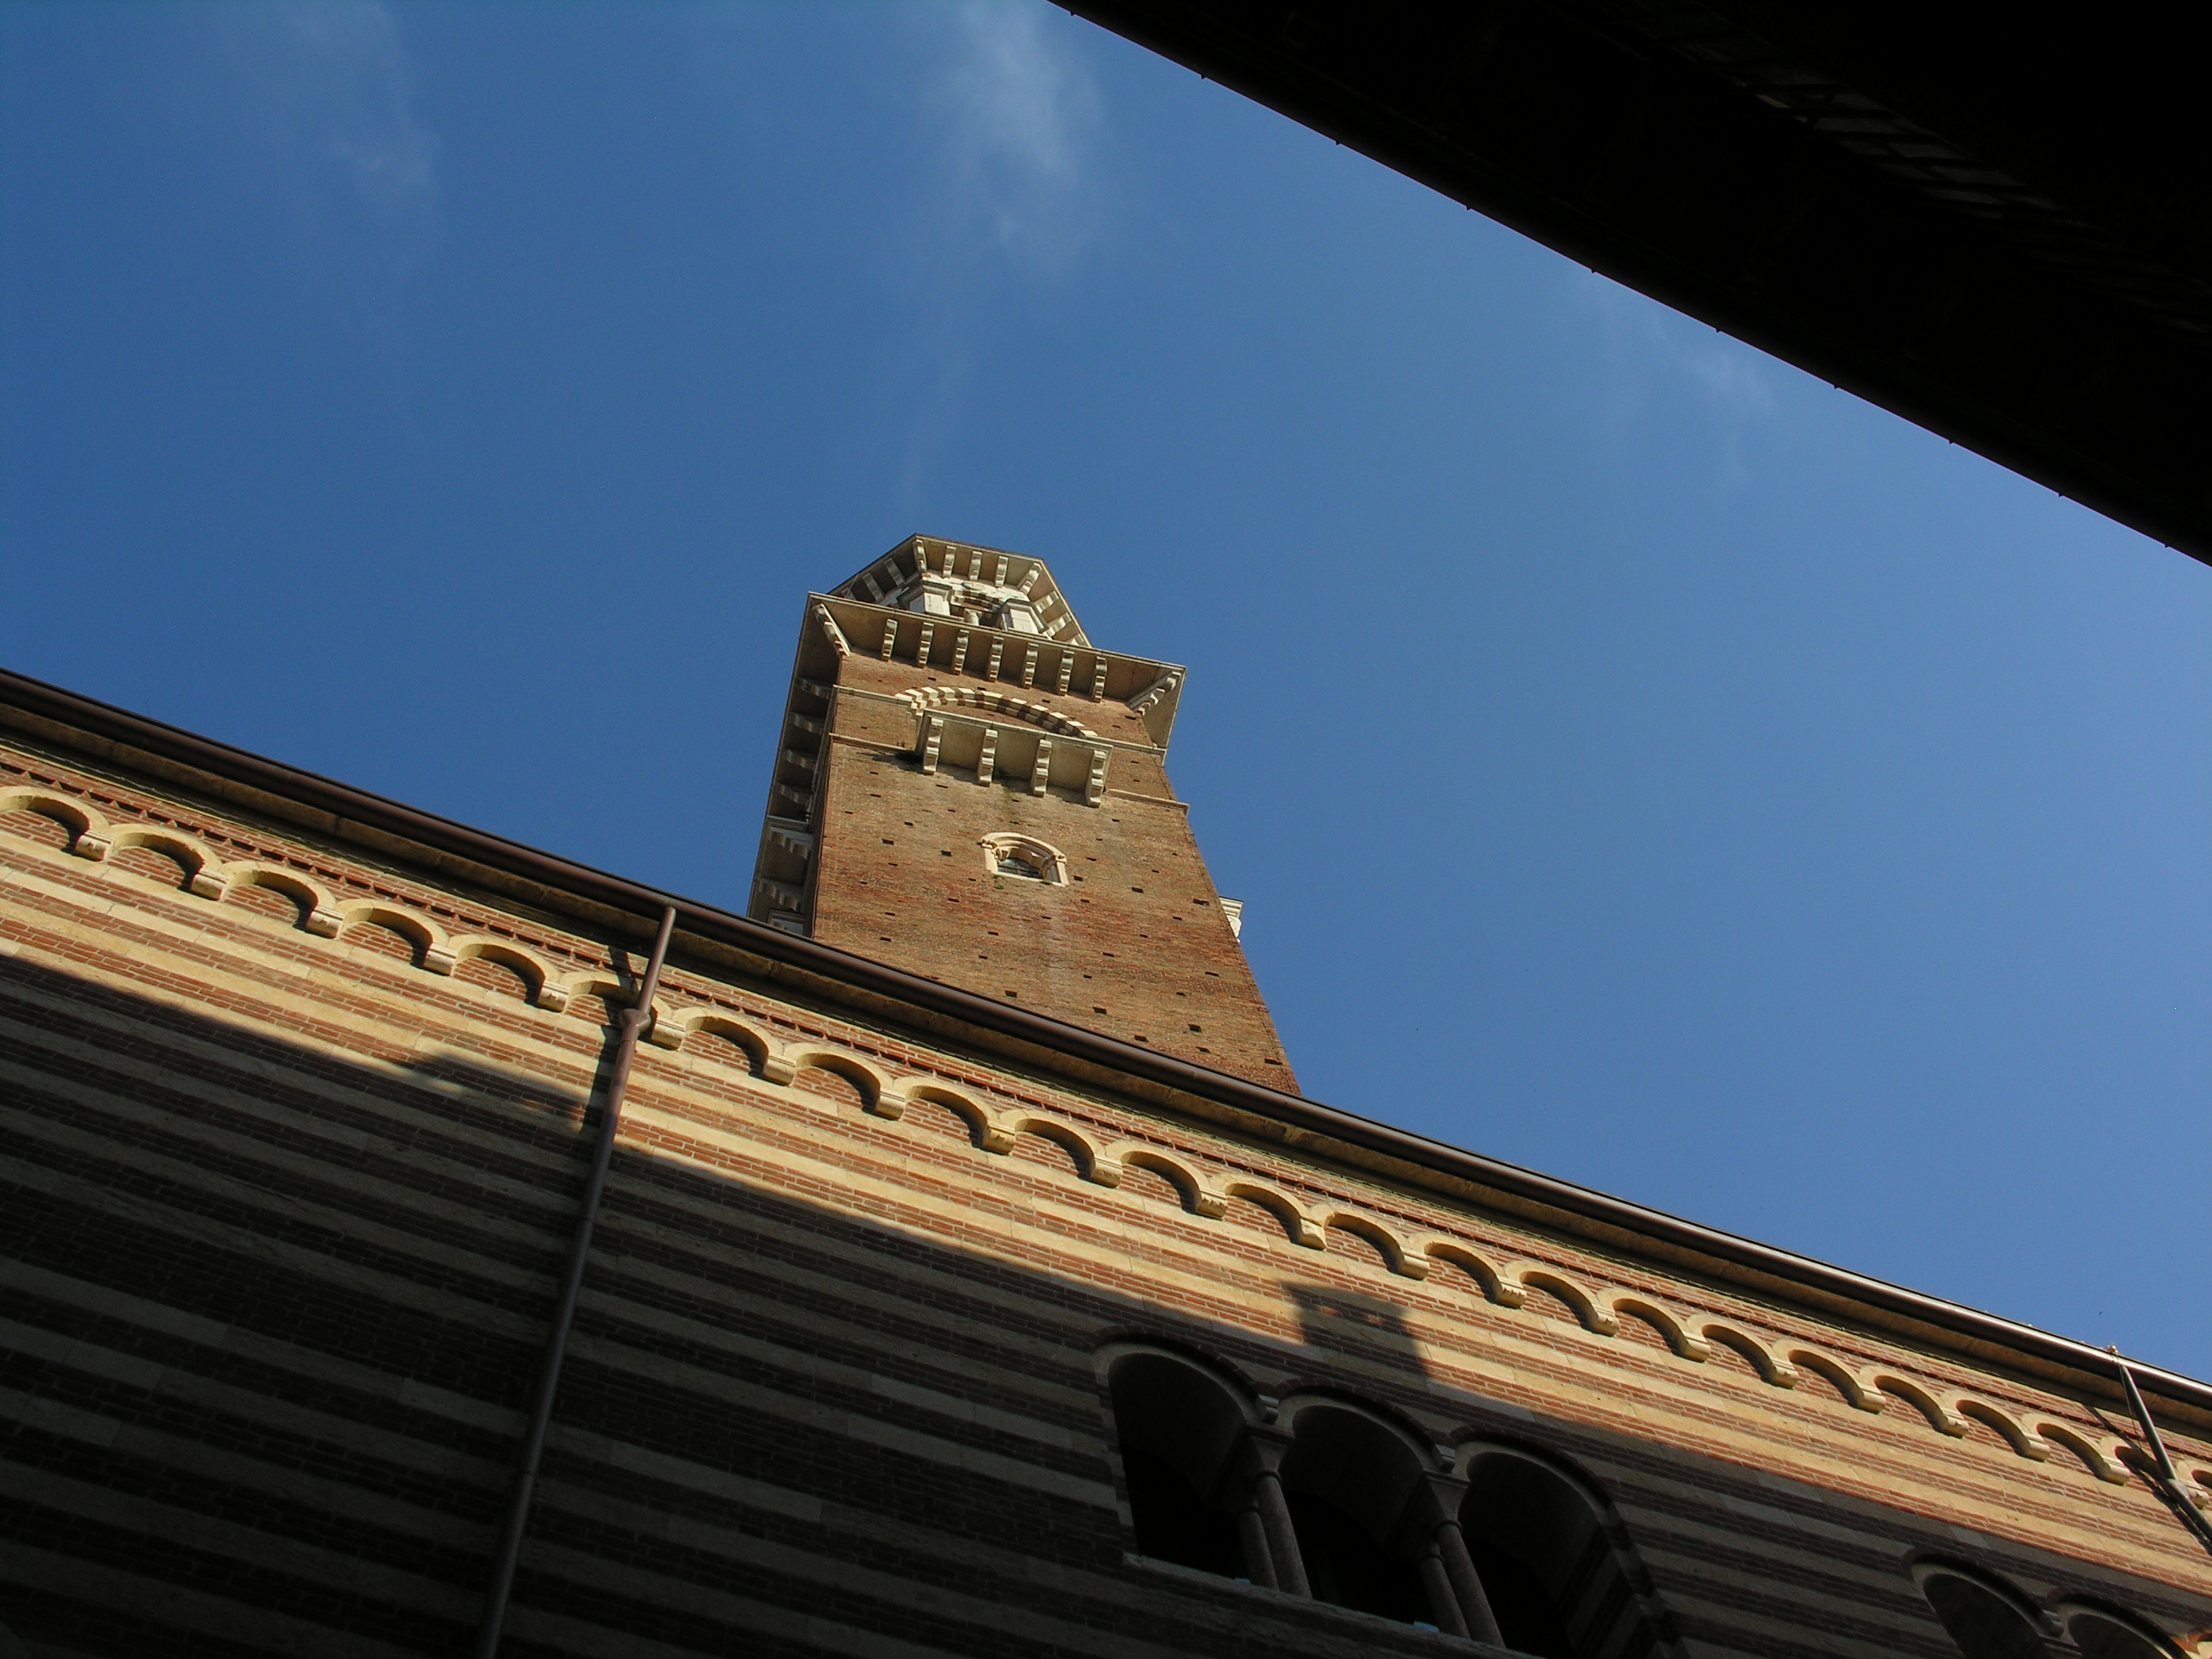
italy, verona, sky, landmark, building, tower, architecture, wall, cloud, roof, facade, brick, bell tower, arch